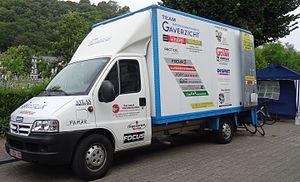
Reportage photographique réalisé le mercredi 6 août à l'occasion du départ de la première étape du Tour de la province de Namur 2014 à Jambes (Namur), Belgique.
L'équipe cycliste Meubelen Gaverzicht-Glascentra est une équipe cycliste belge basée à Deerlijk.